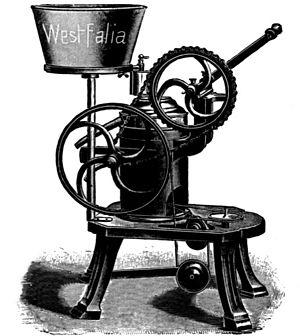
Une écrémeuse est un outil permettant de séparer la crème du lait.